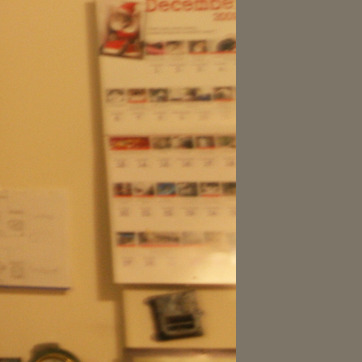
Material: paper